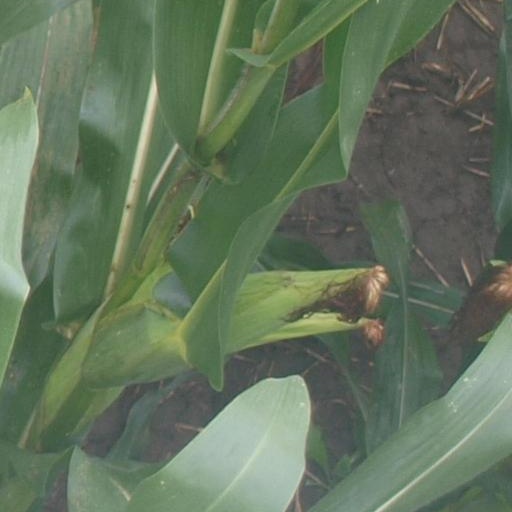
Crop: maize; corn